List of Coronation Street characters introduced in 2021

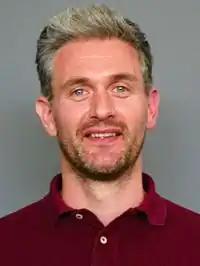
Glen Wallace portrays Lucas.

Lucas Kempton, played by Glen Wallace, first appeared on 29 January 2021. He is introduced as a friend of Carla Connor's (Alison King) whom she met whilst staying in Devon. He surprises Carla when she is waiting for a business client for the Underworld clothing factory, who turns out to be Lucas.